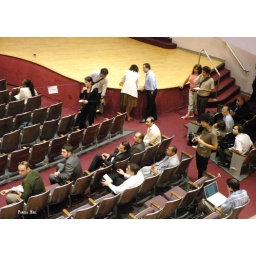
in blue shirt leaning on stage, Zead Ramadan an Hamas-linked Cair leader